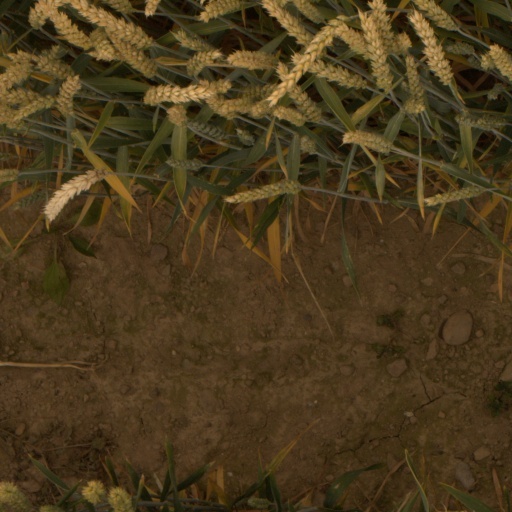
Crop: wheat